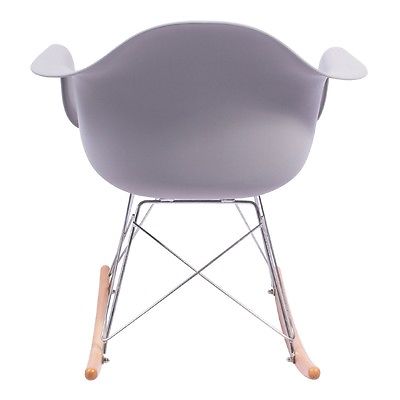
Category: chair